The Swindlers (2017 film)

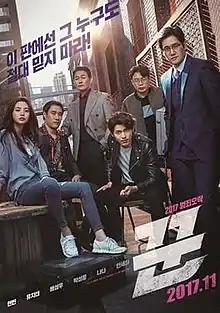
Theatrical release poster

The Swindlers is a 2017 South Korean crime comedy film directed by Jang Chang-won in his directional debut. It stars Hyun Bin, Yoo Ji-tae, Bae Seong-woo, Park Sung-woong, Nana, and Ahn Se-ha. The film depicts the unpredictable teamwork of scammers catching a legendary con artist.